Kokkola

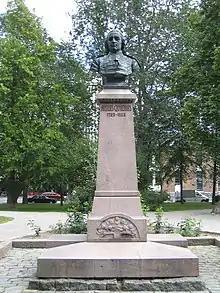
Statue of Anders Chydenius (1729–1803) in Kokkola, made by sculptor Walter Runeberg (1838–1920).

The city is the home of the world-renowned Ostrobothnian Chamber Orchestra, which was founded by the conductor Juha Kangas in 1972.